Textile design

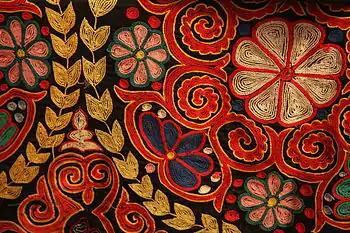
Mixed media textile design: An embroidered Kazakh, chain stitched rug

Designs within the context of weaving are created using various types of yarns, using variance in texture, size, and color to construct a stylized patterned or monochromatic fabric. There is a large range of yarn types available to the designer, including but not limited to cotton, twill, linen, and synthetic fibers. To produce the woven fabric, the designer first delineates and visualizes the sequence of threading, which is traditionally drawn out on graph paper known as point paper.